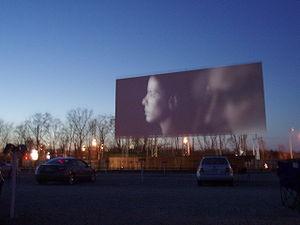
Le ciné-parc, est une forme de cinéma en plein air accessible en automobile. Le lieu, offrant un grand espace de parking destiné aux voitures, est composé d'un grand écran, d'une cabine de projection, parfois d'un espace de vente de boissons et collations. Les spectateurs restent dans leur voiture pour profiter de la projection.